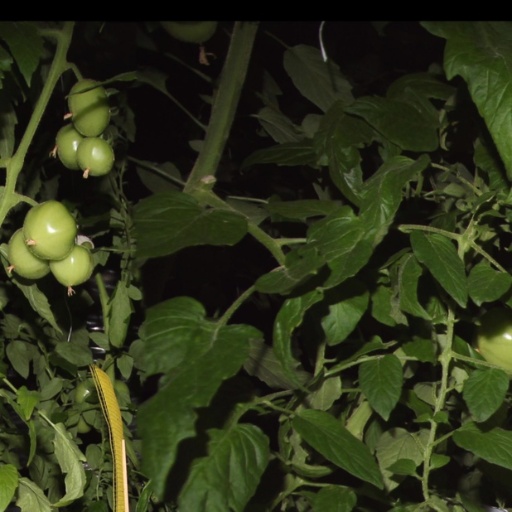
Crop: tomato